Sune Adolfsson

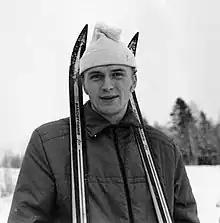

Sune Roland Adolfsson (born 11 March 1950) is a Swedish biathlete. He was part of the Swedish team reserve at the 1972 Winter Olympics. At the 1976 Winter Olympics, he placed eighth in the 4×7.5 km relay. His younger brother Ronnie Adolfsson competed in biathlon at the 1980 and 1984 Olympics.